The Life of John Sterling

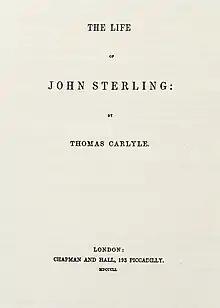
Title page of the first English edition

The Life of John Sterling is a biography of the Scottish author John Sterling (1806–1844) written by his friend, the Scottish essayist, historian and philosopher Thomas Carlyle. It was first published in 1851.